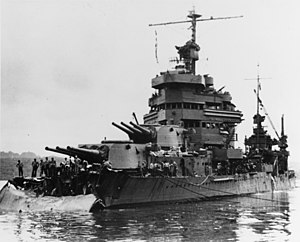
Slaget ved Tassafaronga
USS Minneapolis ved Tulagi med torpedoskader nogle timer efter slaget den 1. december 1942
Slaget ved Tessafaronga var et natligt søslag, som fandt sted den 30. november 1942 mellem skibe fra den amerikanske flåde og den japanske flåde under slaget om Guadalcanal i Stillehavskrigen under 2. verdenskrig. Slaget foregik i Ironbottom Sound nær Tassafaronga på Guadalcanal.